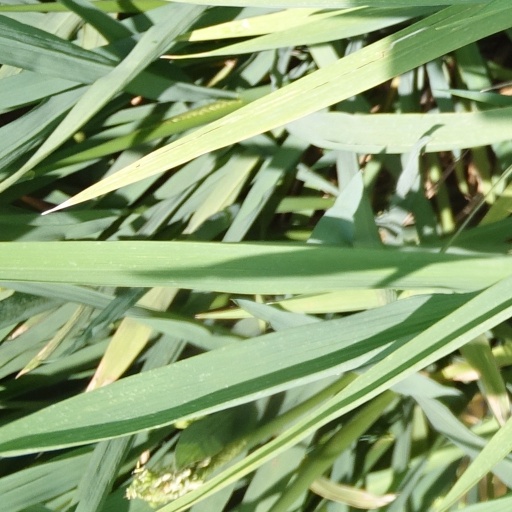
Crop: rice